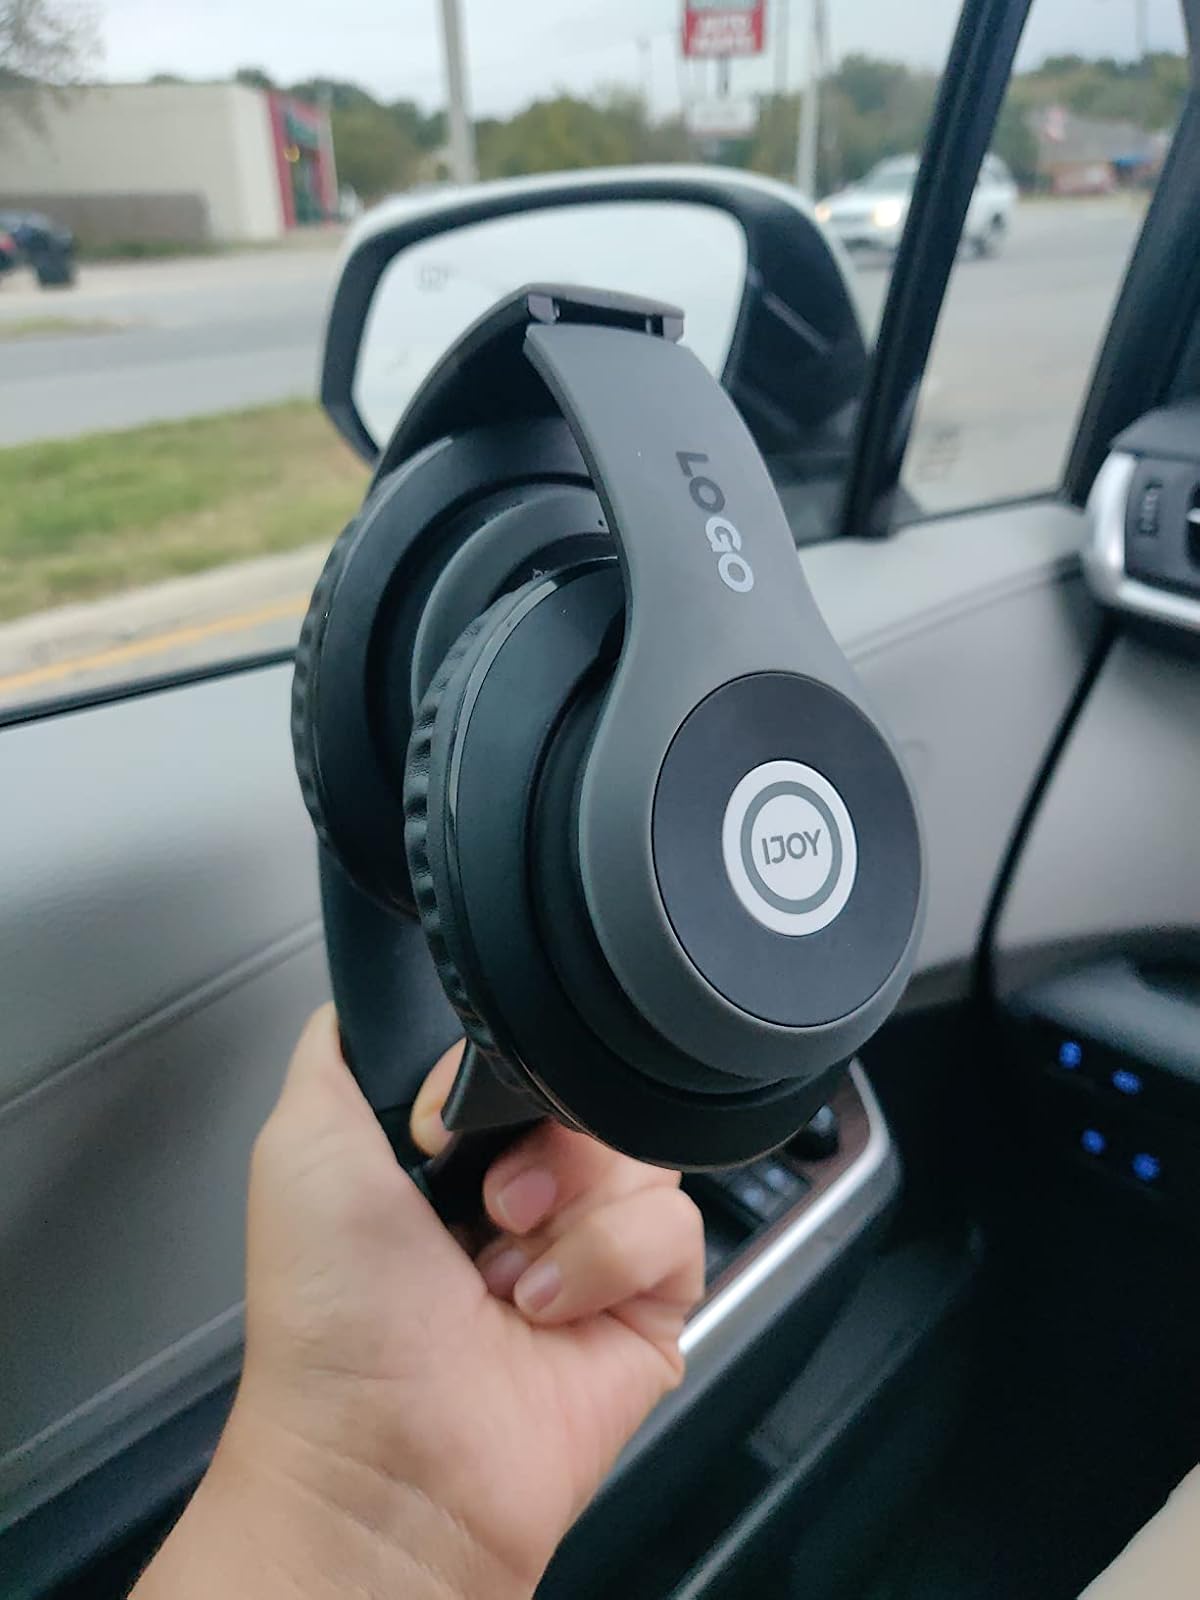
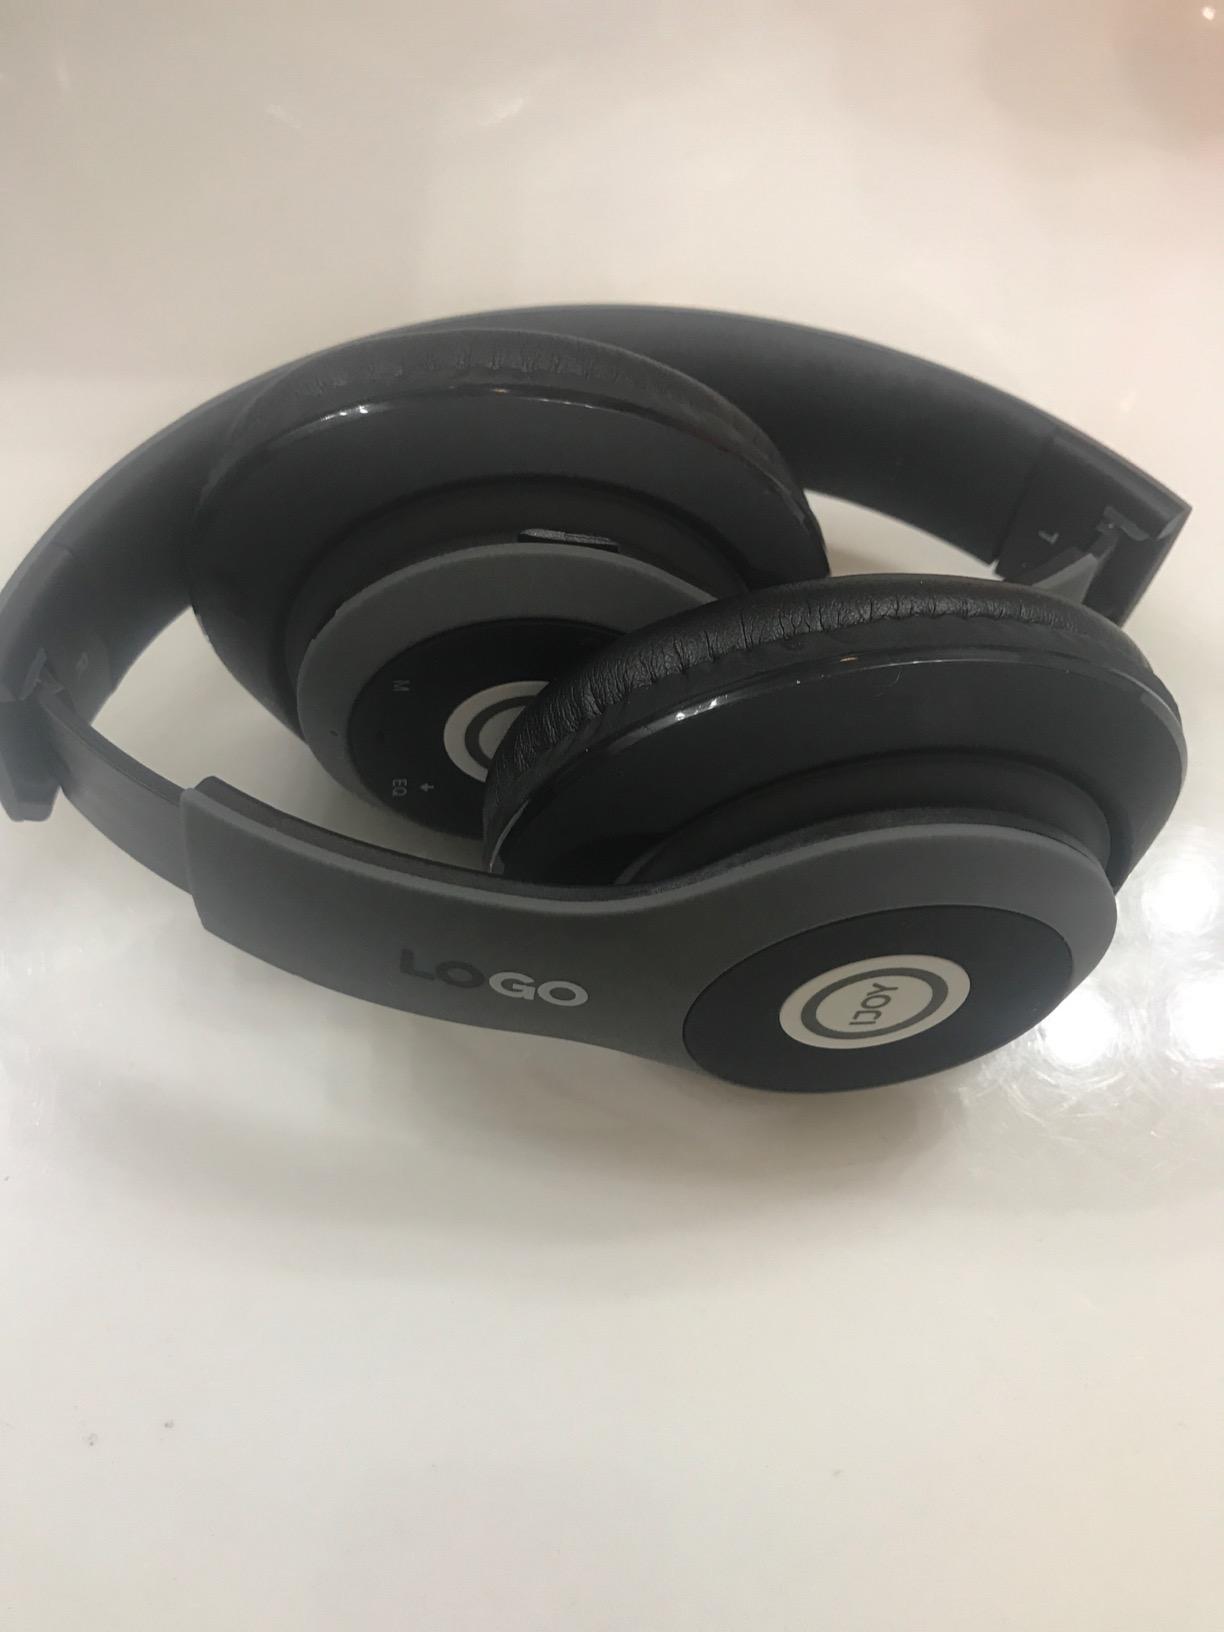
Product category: headphones
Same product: yes